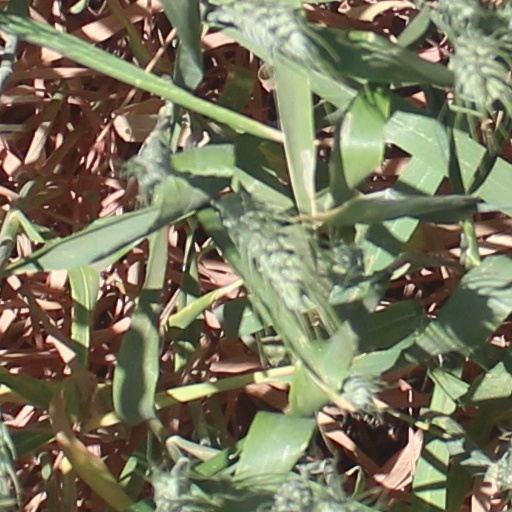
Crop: wheat